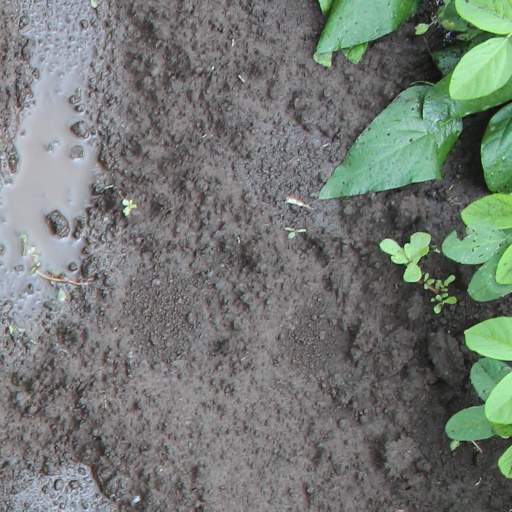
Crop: soybean